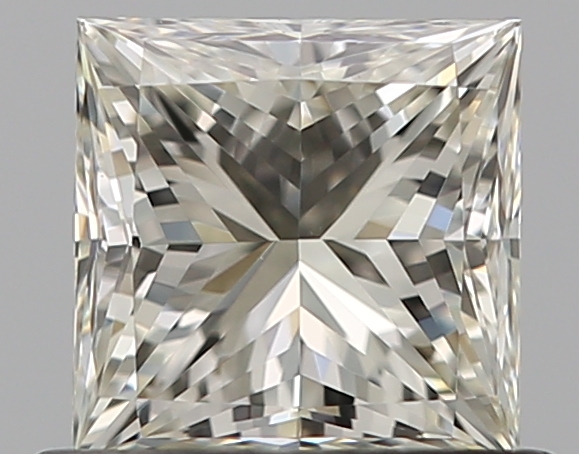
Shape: princess
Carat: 0.59
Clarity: VS1
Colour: K
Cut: EX
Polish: EX
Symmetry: VG
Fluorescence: ST
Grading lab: GIA
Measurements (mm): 4.57 x 4.55 x 3.34